Punjabi Canadians

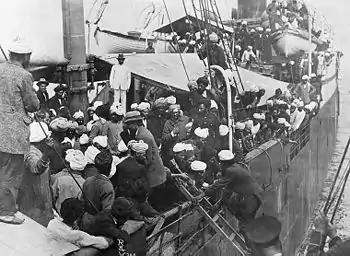
Punjabis aboard the "Komagata Maru" in Vancouver's Burrard Inlet, 1914

In 1897, the first persons of Punjabi origin visited British Columbia. They were Sikh soldiers of the Sikh Regiment and the Punjab Regiment in the British Indian Army transiting from India to the United Kingdom during the Diamond Jubilee of Queen Victoria. The Punjabis ultimately became the first South Asian-origin group to settle in Canada.